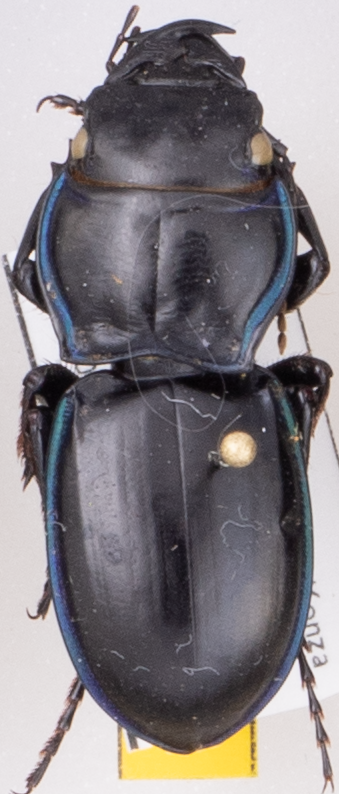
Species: Pasimachus elongatus
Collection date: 2022-07-18
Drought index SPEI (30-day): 0.63
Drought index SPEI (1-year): -0.1
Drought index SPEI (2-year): -0.142